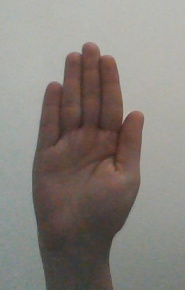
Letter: seen